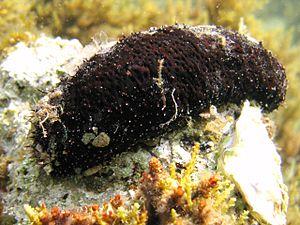
Holothuria (Roweothuria) est un sous-genre de concombre de mer de la famille des Holothuriidae, constitué de trois espèces du bassin Atlantique et méditerranéen.
Le concombre de mer à points blancs ou concombre de mer ensablé est un concombre de mer de la famille des Holothuriidae, courante en Méditerranée.